Karen Gee

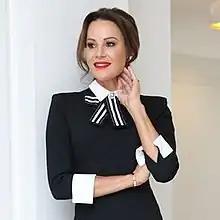

Karen Gee ( Martin; born 1973) is an Australian women fashion designer who is the founder of eponymous fashion label, Karen Gee.